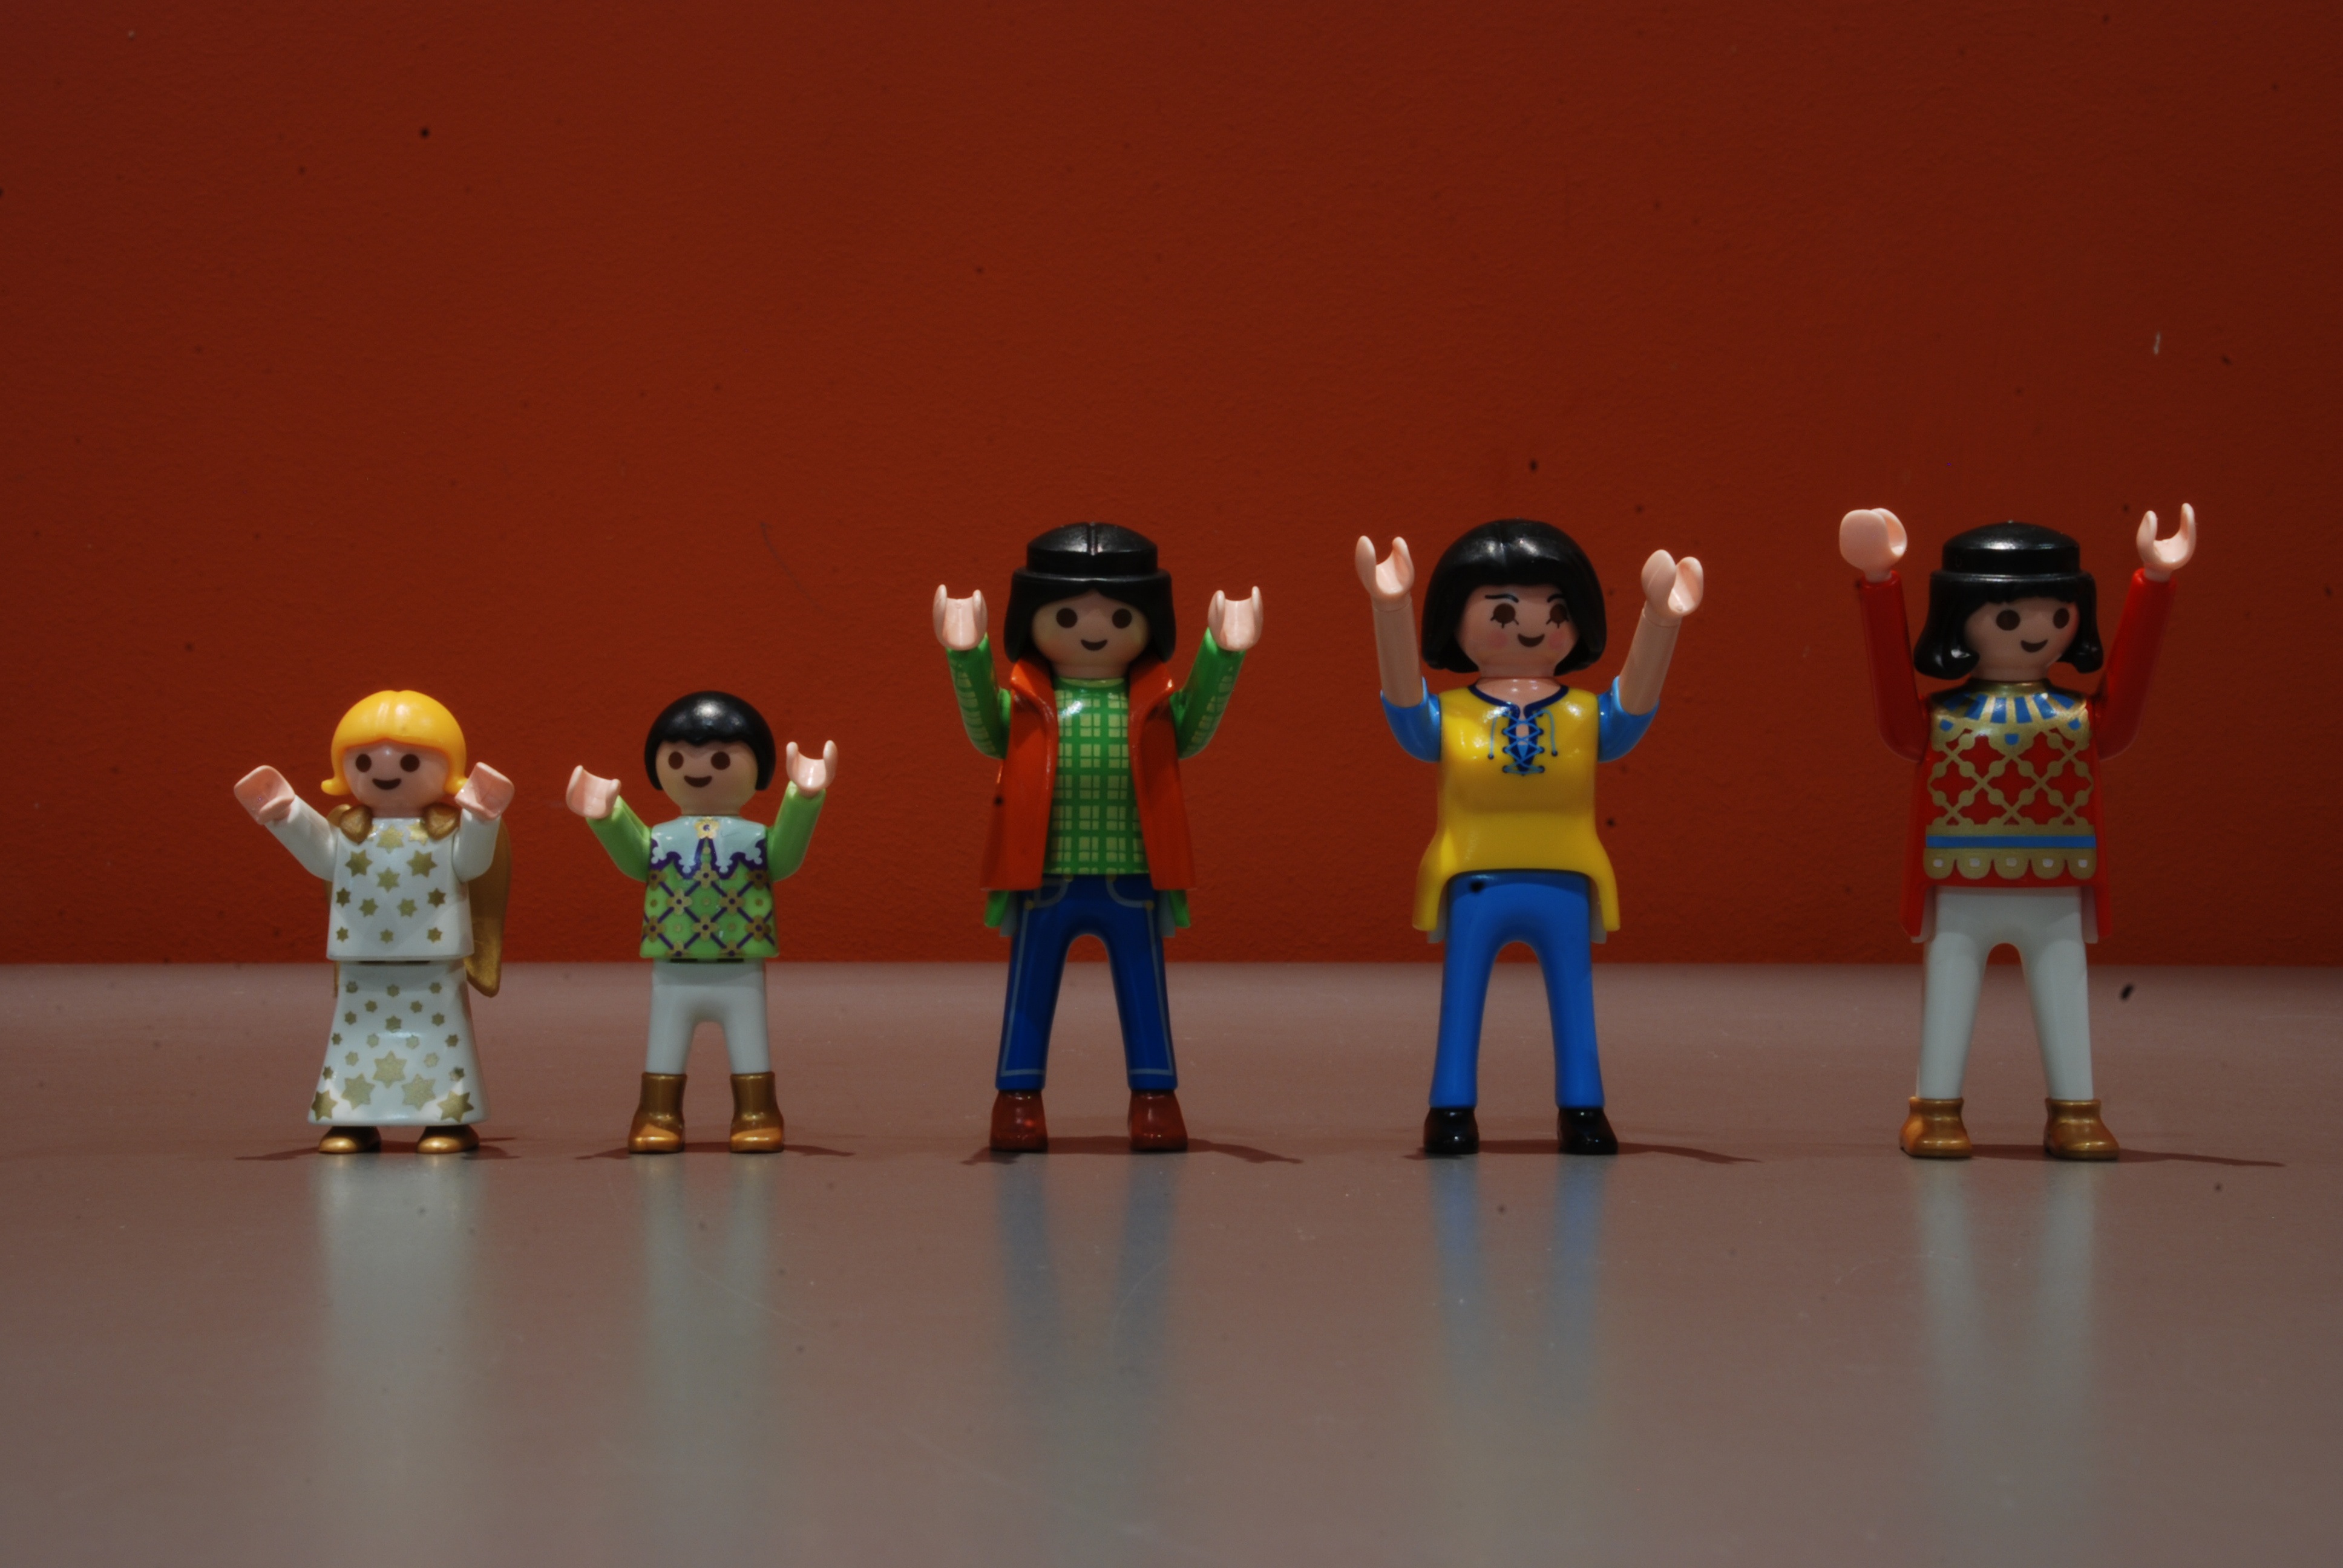
row, toy, playmobil, art, fun, figurine, performing arts, raves